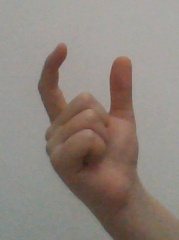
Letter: nun